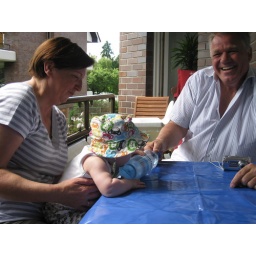
bringing us together in fascination with water bottle